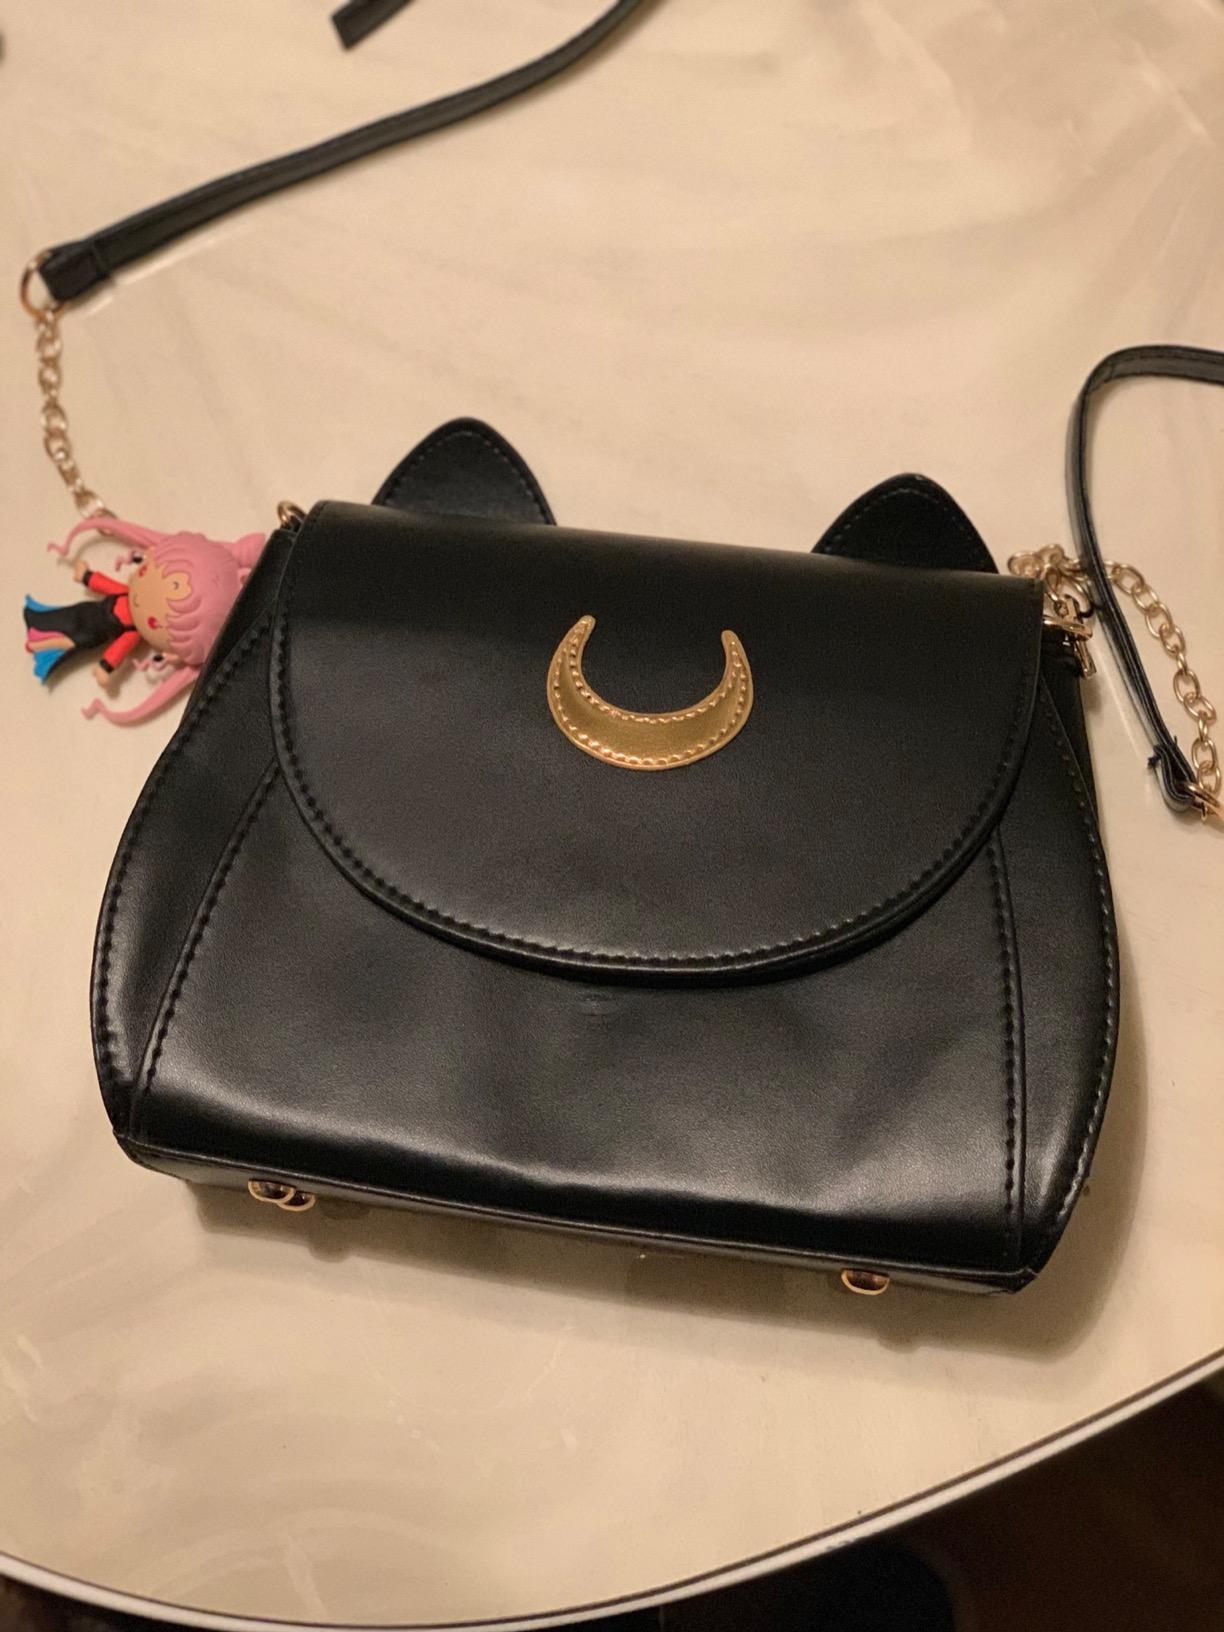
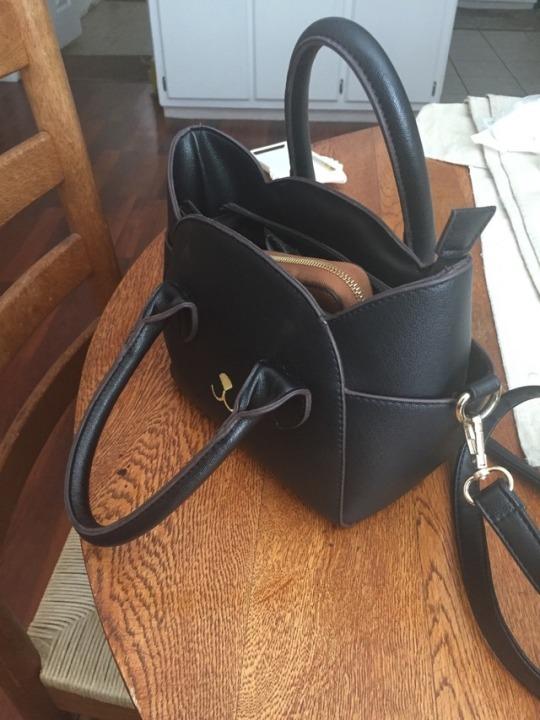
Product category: accessories_handbag
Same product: no